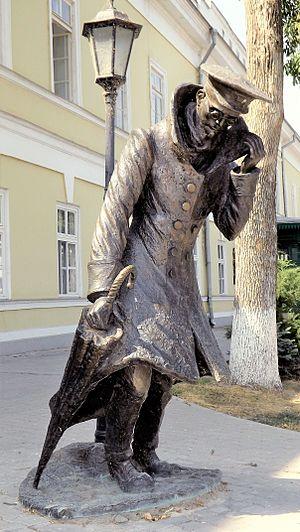
L'Homme à l'étui est une statue de bronze représentant le personnage principal de la nouvelle d'Anton Tchekhov intitulée L'Homme à l'étui.
L’Homme à l’étui est une nouvelle d’Anton Tchekhov parue en 1898.